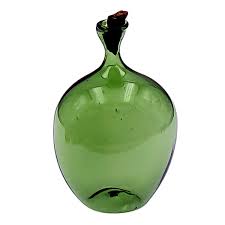
Waste category: glass